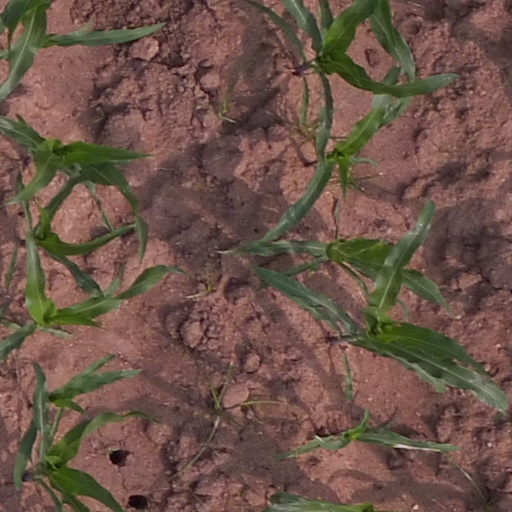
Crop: maize; corn